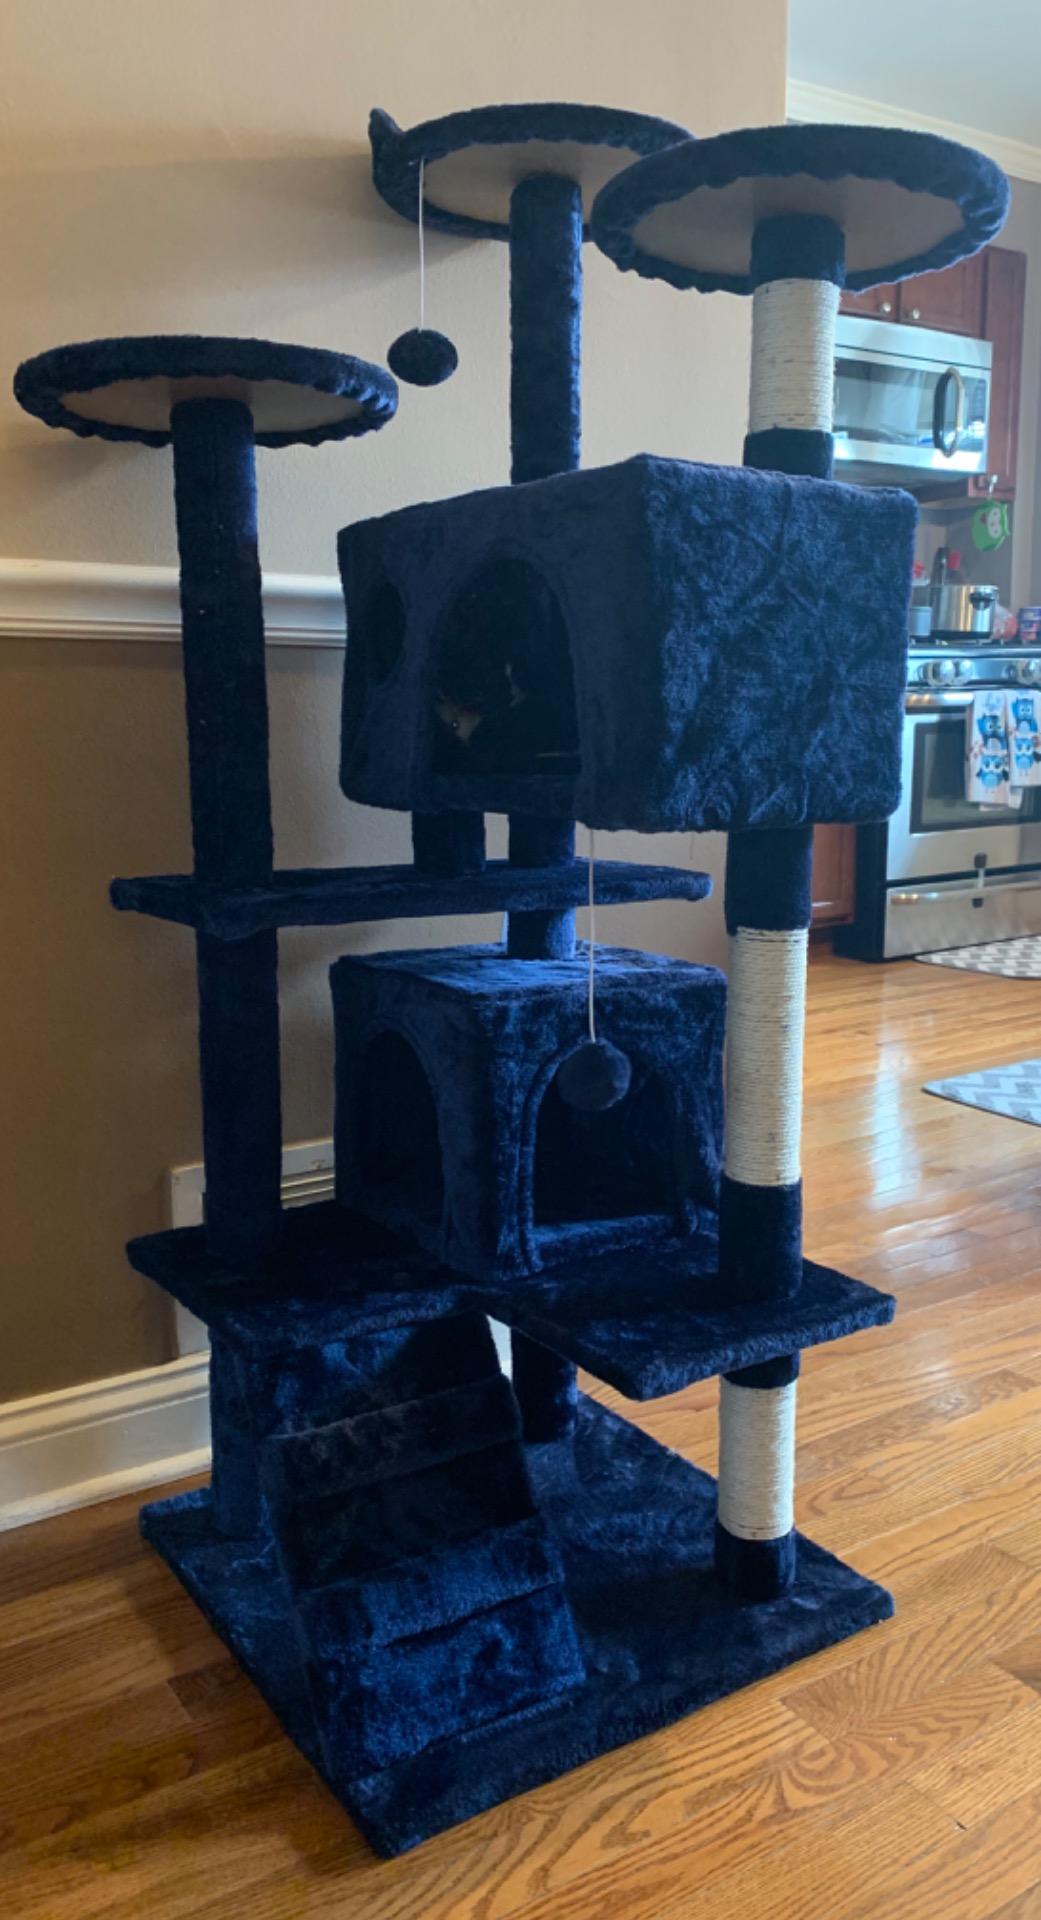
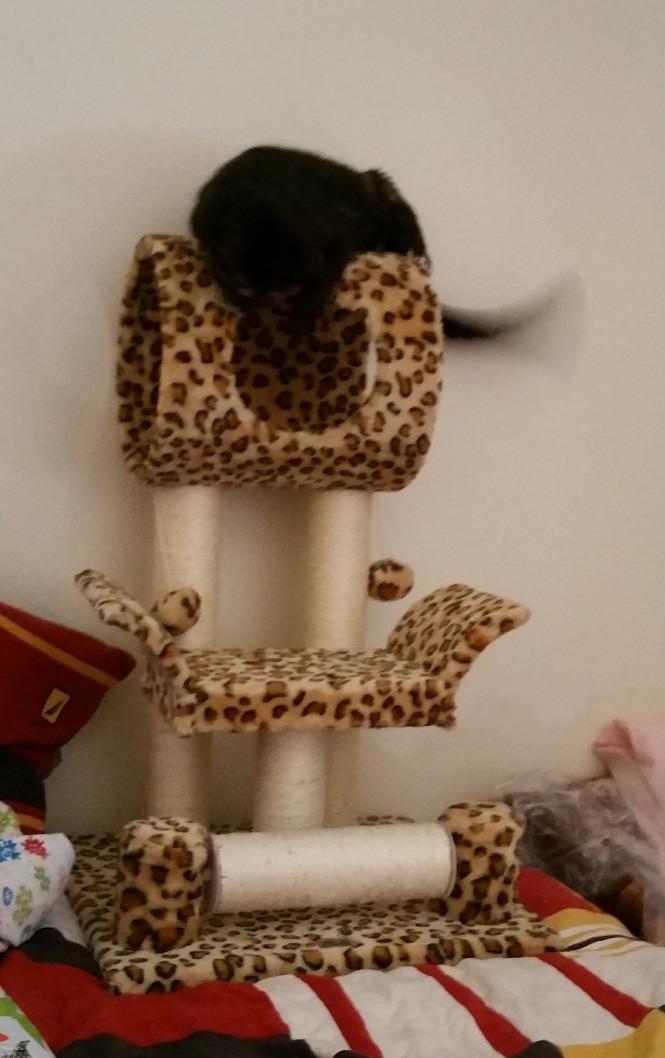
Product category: items_cat tree
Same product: no